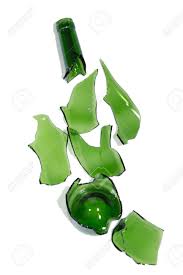
Waste category: glass